Pesnya goda

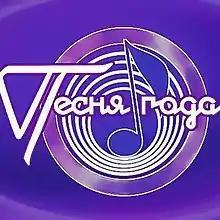

Pesnya goda, meaning Song of the Year, is an annual televised music festival and gala in Russia, honoring standout songs from the previous year. The event began in the Soviet period, and prior to the dissolution of the USSR also included songs in languages other than Russian.